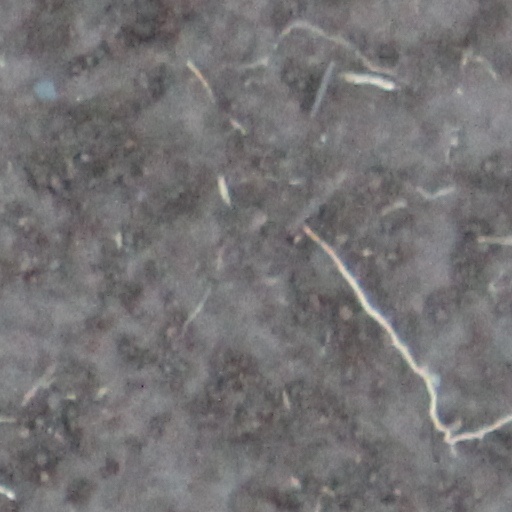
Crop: wheat